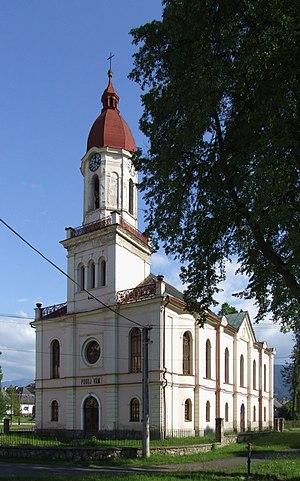
Partizánska Ľupča est un village de Slovaquie situé dans la région de Žilina.